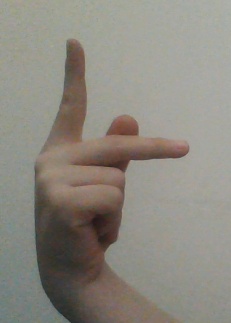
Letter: dha